The Blue Fox (1938 film)

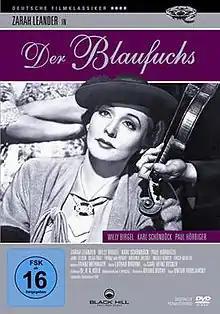
DVD cover

The Blue Fox is a 1938 German comedy film directed by Viktor Tourjansky and starring Zarah Leander, Willy Birgel and Paul Hörbiger. It was based on a play by the Hungarian writer Ferenc Herczeg. It includes the song "Kann denn Liebe Sünde sein". It was shot at the Babelsberg Studios in Potsdam and on location in Budapest. The film's sets were designed by the art director Werner Schlichting.